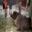
Label: deer